Landesgymnasium für Hochbegabte Schwäbisch Gmünd

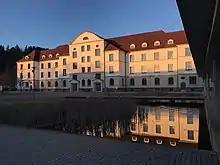
The early morning sun hitting the school building of the Landesgymnasium für Hochbegabte, Schwäbisch Gmünd.

The admission is highly competitive and comprises three stages that must be completed successfully. Firstly, a statement by each the student and his parents has to explain motivation and background of the application. Secondly, the tested IQ must be about 130 or above. Lastly, those applicants who master the first steps are invited to spend two days living in the boarding houses and to work together in groups on different projects that assess both intellectual potential and social competence. The headteachers and the psychologists then choose a harmonic class on the basis of the gathered information. Applicants who are successful are admitted for half a year on probation. Every year a class in year 7 and another year is admitted plus some lateral entrants who fill empty places.